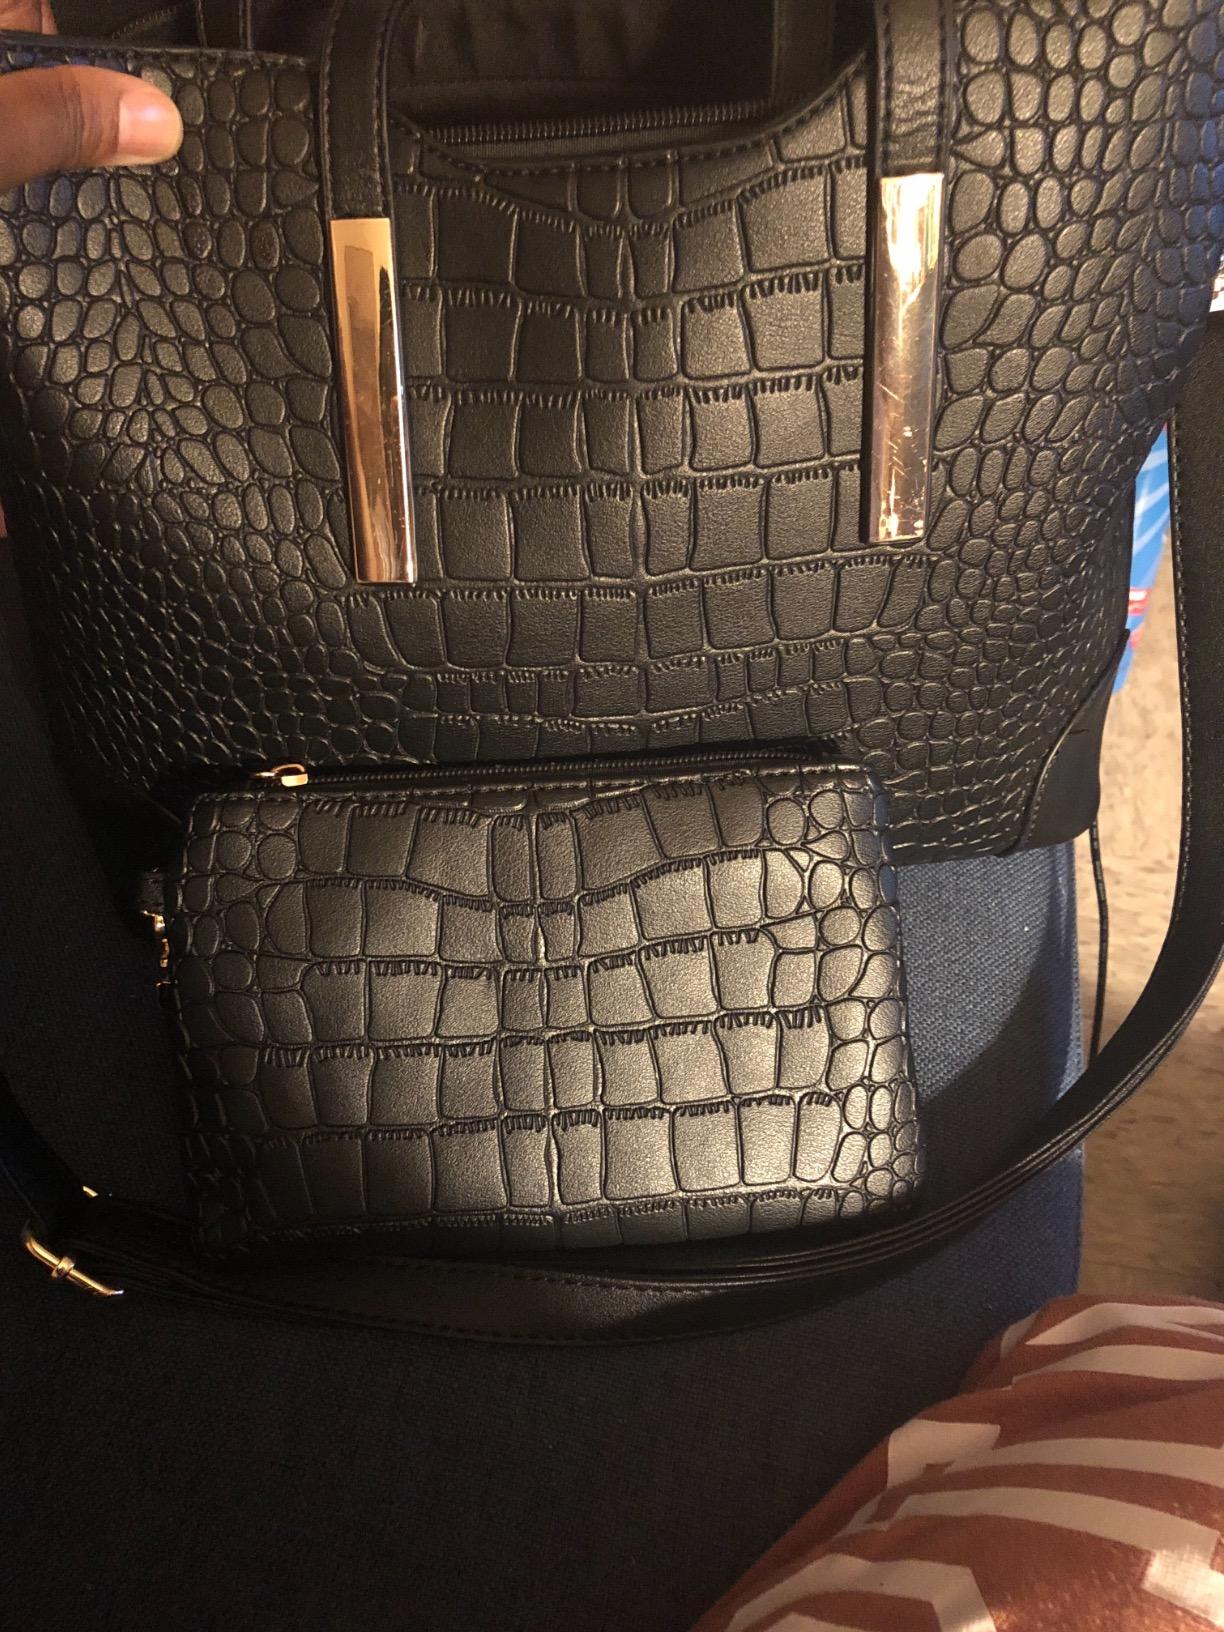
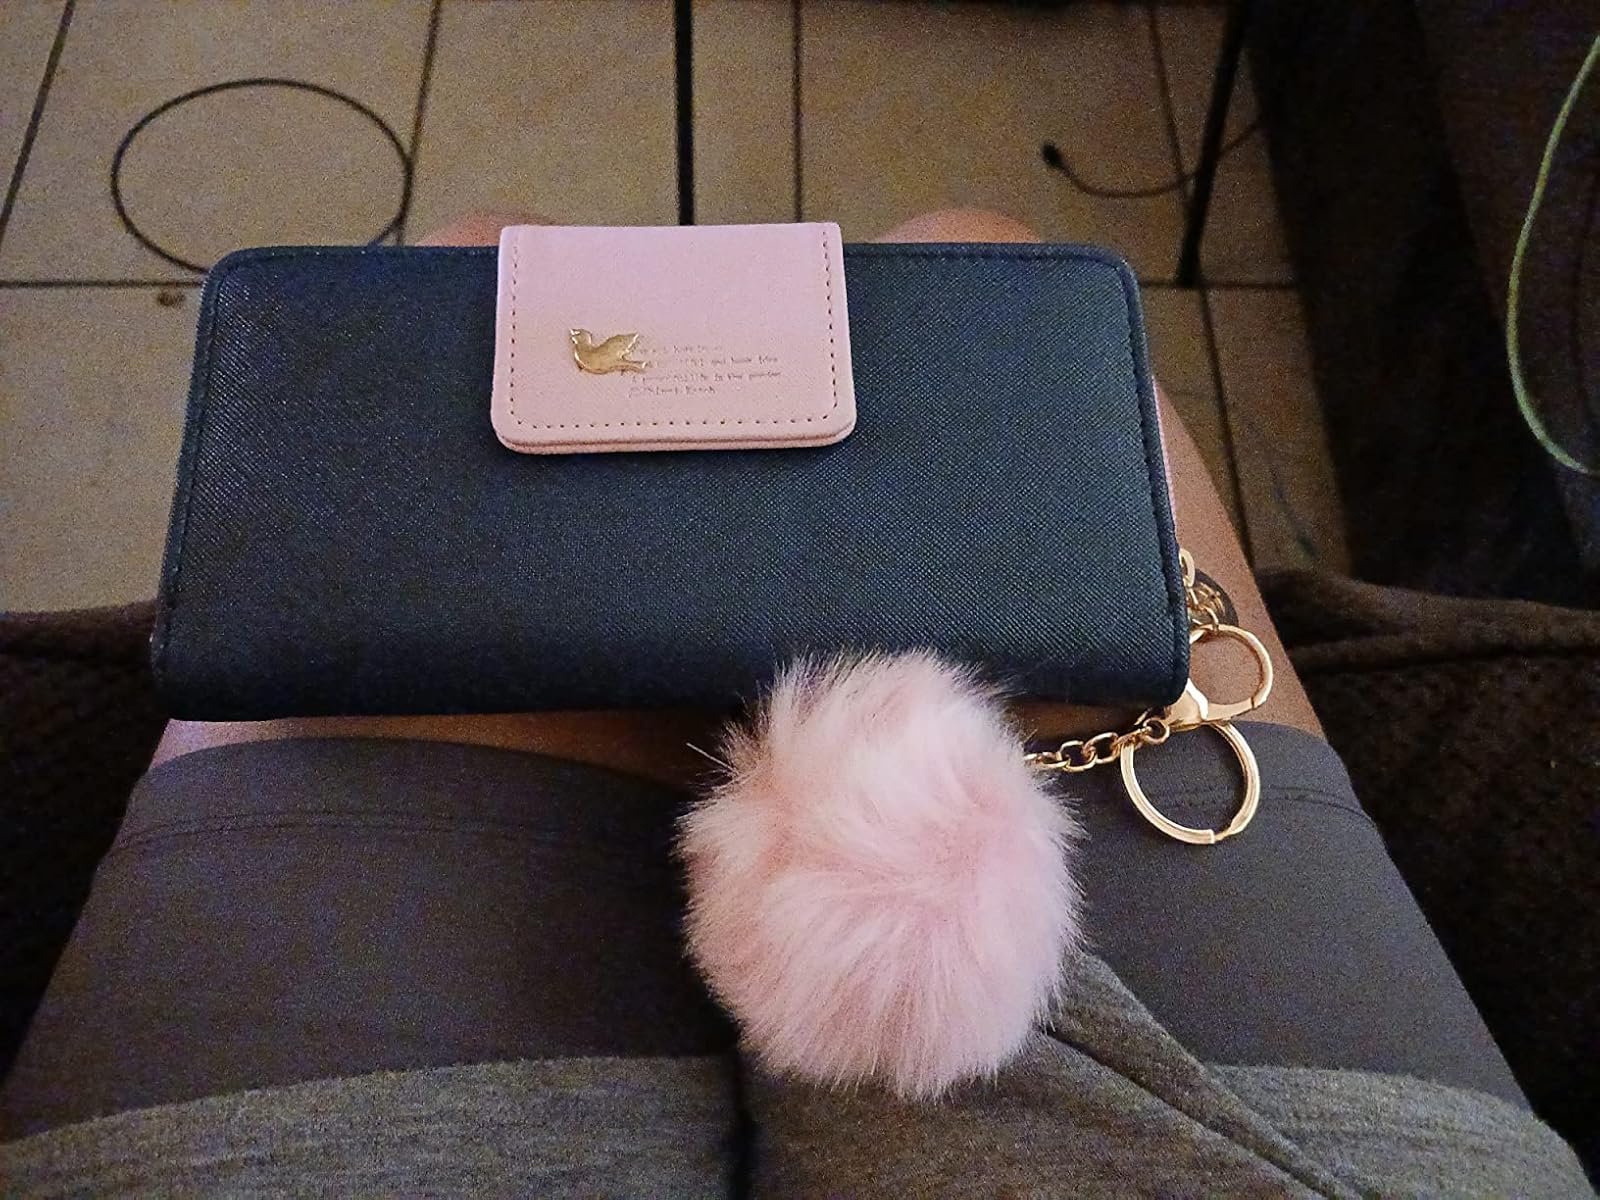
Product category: accessories_handbag
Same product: no